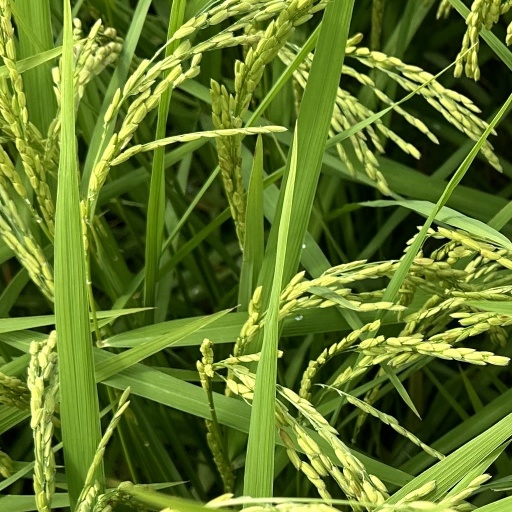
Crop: rice